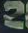
Number: 2